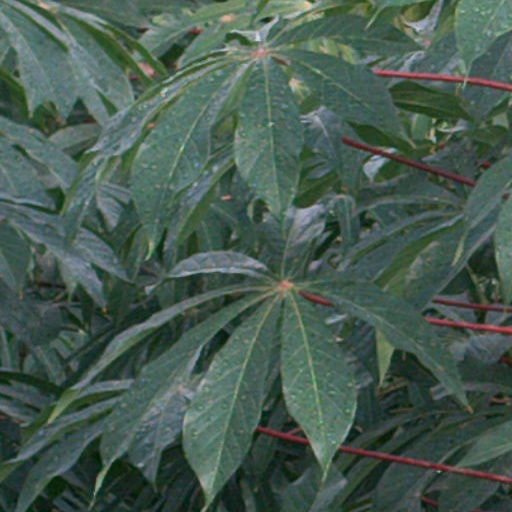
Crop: cassava